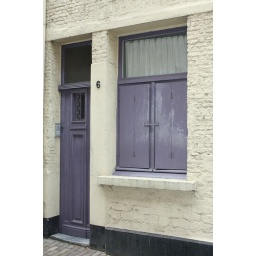
Each home on this street had a different style window and door painted in various colors.